Klieg light

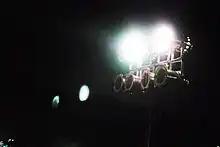
Klieg lights

A Klieg light is an intense carbon arc lamp especially used in filmmaking. It is named after inventor John Kliegl and his brother Anton Kliegl. Klieg lights usually have a Fresnel lens with a spherical reflector or an ellipsoidal reflector with a lens train containing two plano-convex lenses or a single step lens.